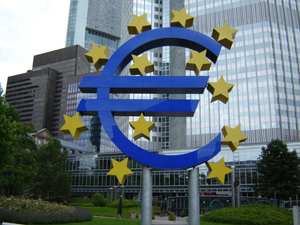
La crise de la dette dans la zone euro, également appelée crise de la zone euro ou encore crise de la dette européenne, désigne une suite d'événements financiers qui affecte, depuis le début de l'année 2010, les économies de 19 États membres de l'Union européenne, dont la monnaie de référence est l'euro, dans le sillage de la crise financière de 2007-2010.